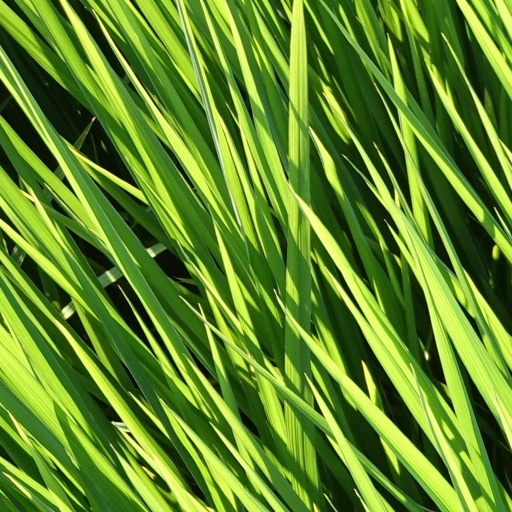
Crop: rice